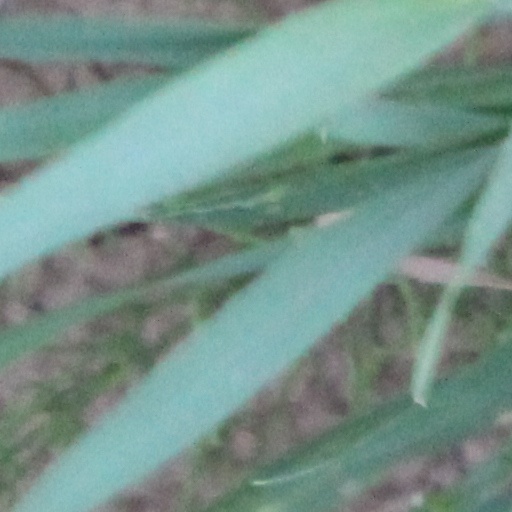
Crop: wheat